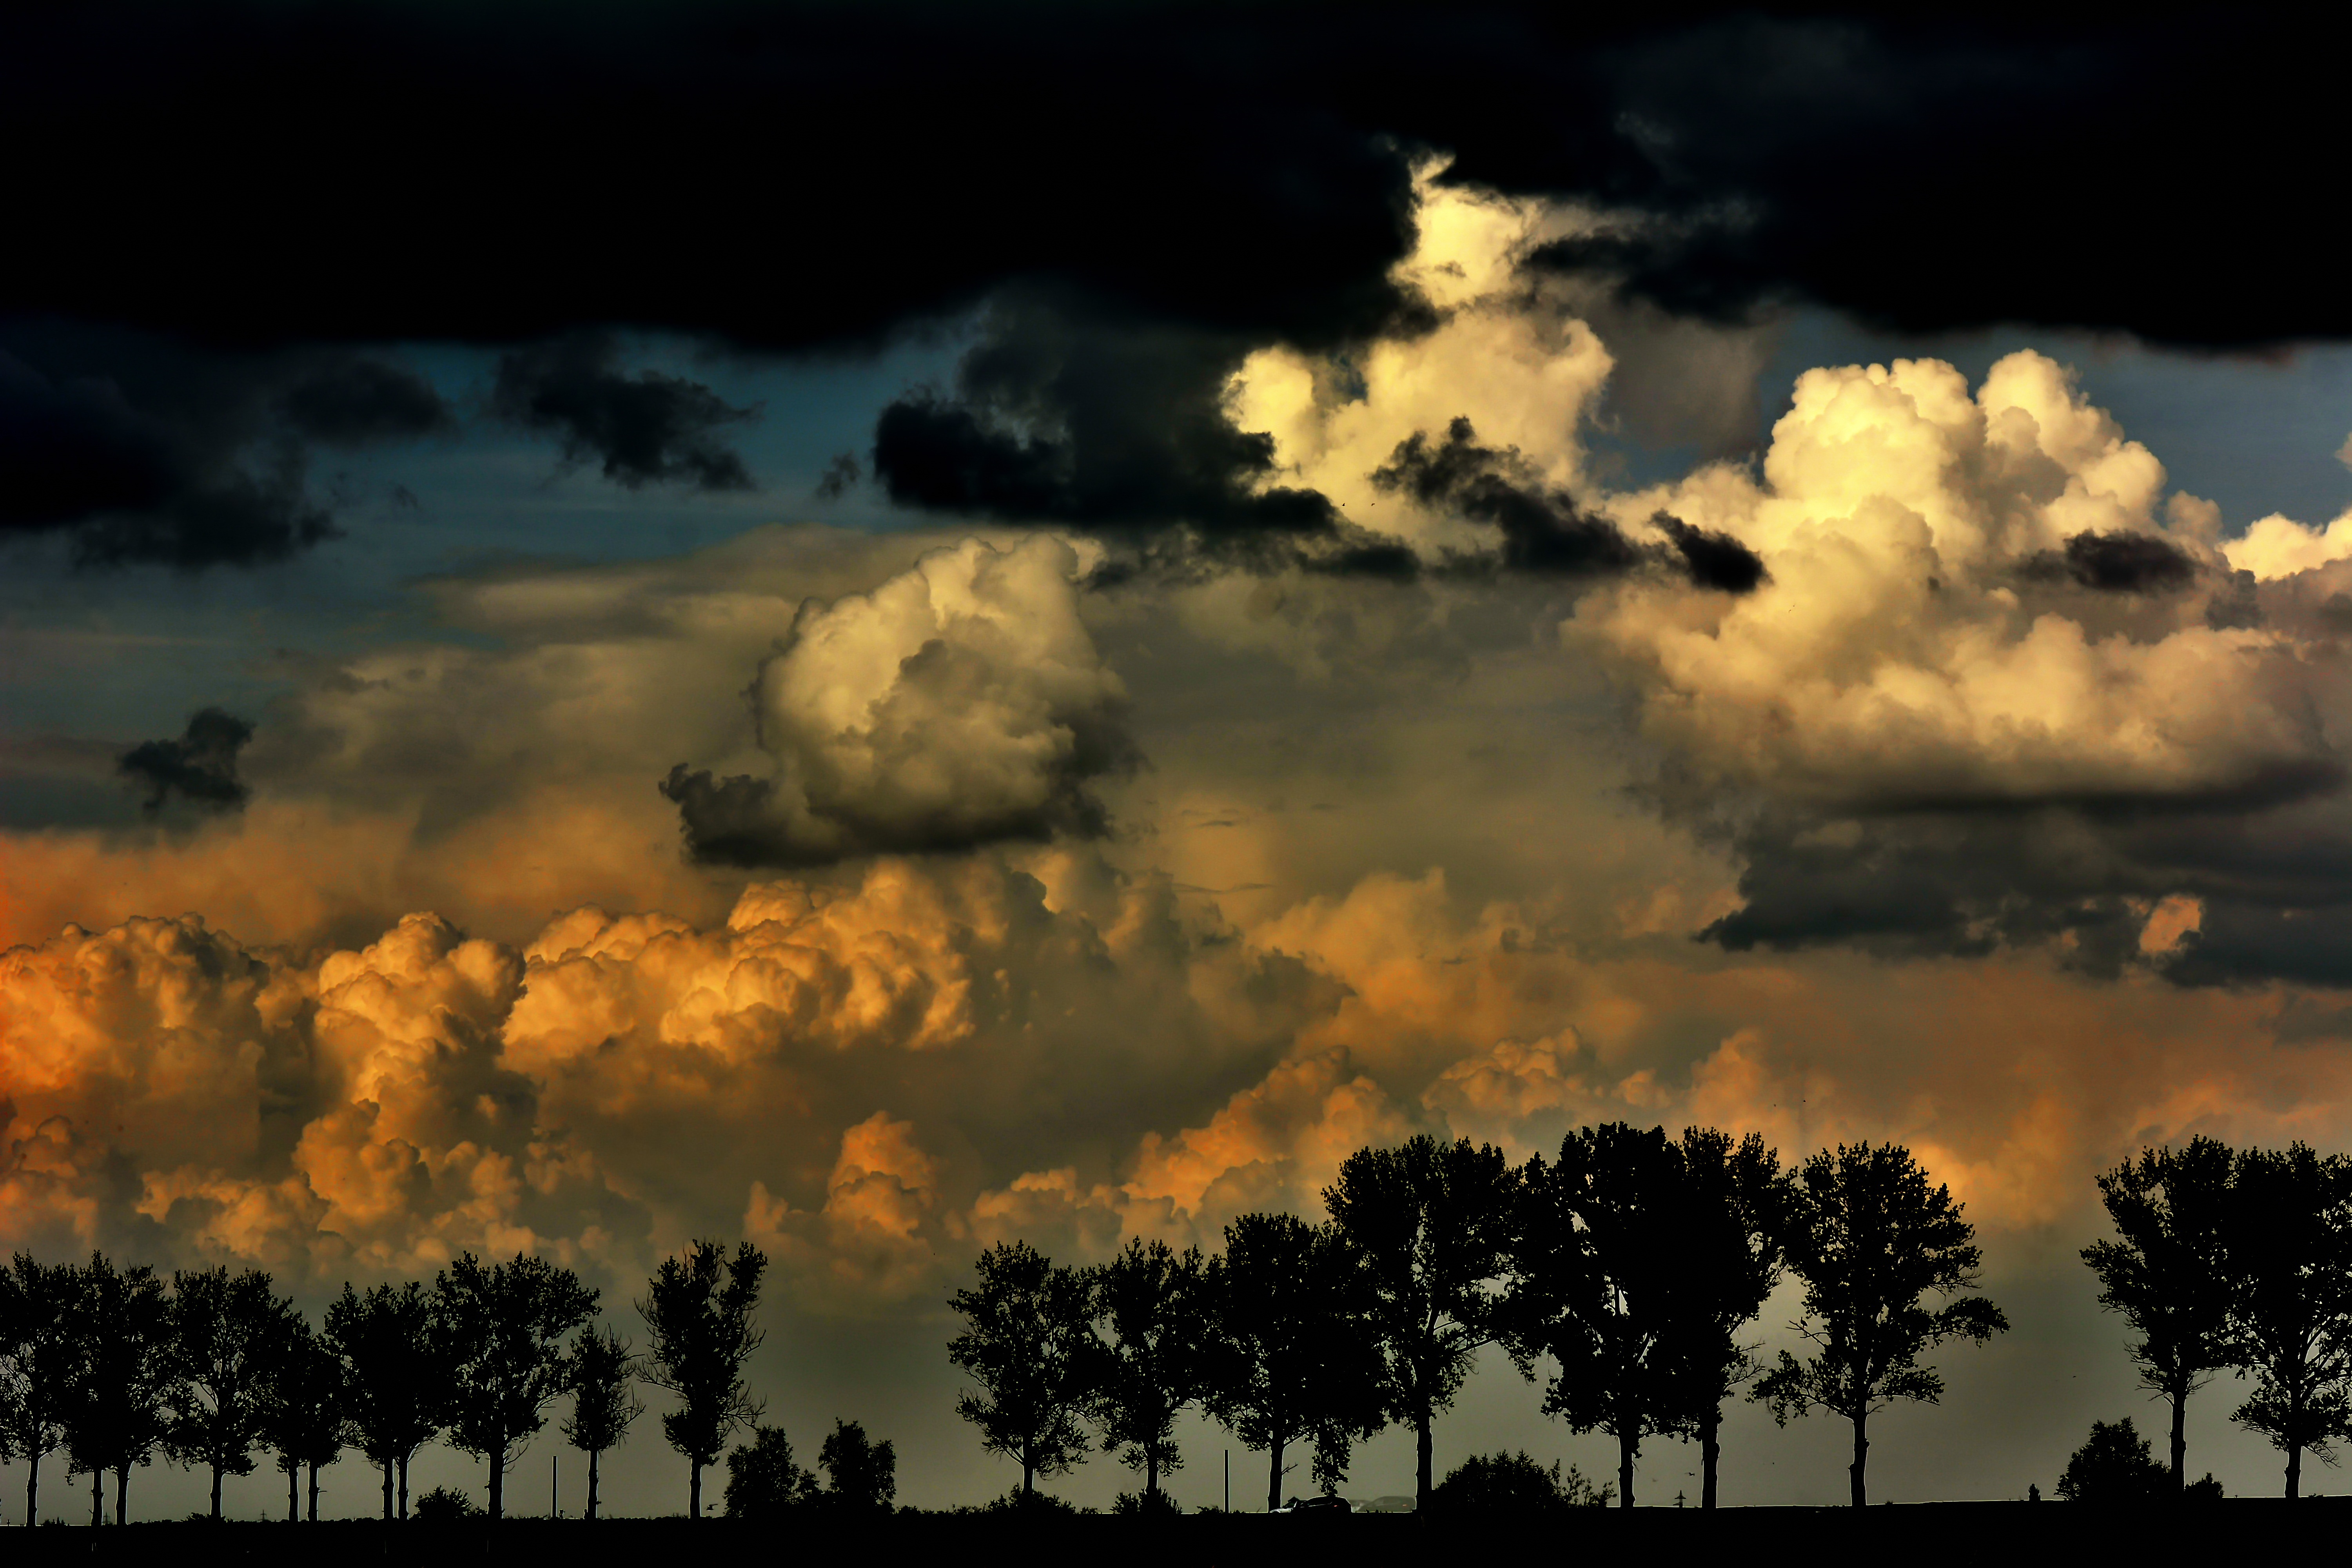
landscape, tree, nature, outdoor, light, cloud, sky, sunset, sunlight, morning, dawn, atmosphere, dusk, europe, evening, rural, color, weather, cumulus, darkness, blue, cloudscape, sky clouds, afterglow, outdoor lighting, meteorological phenomenon